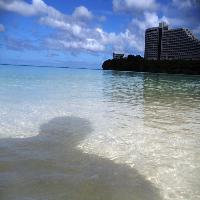
Weather: sun or clear